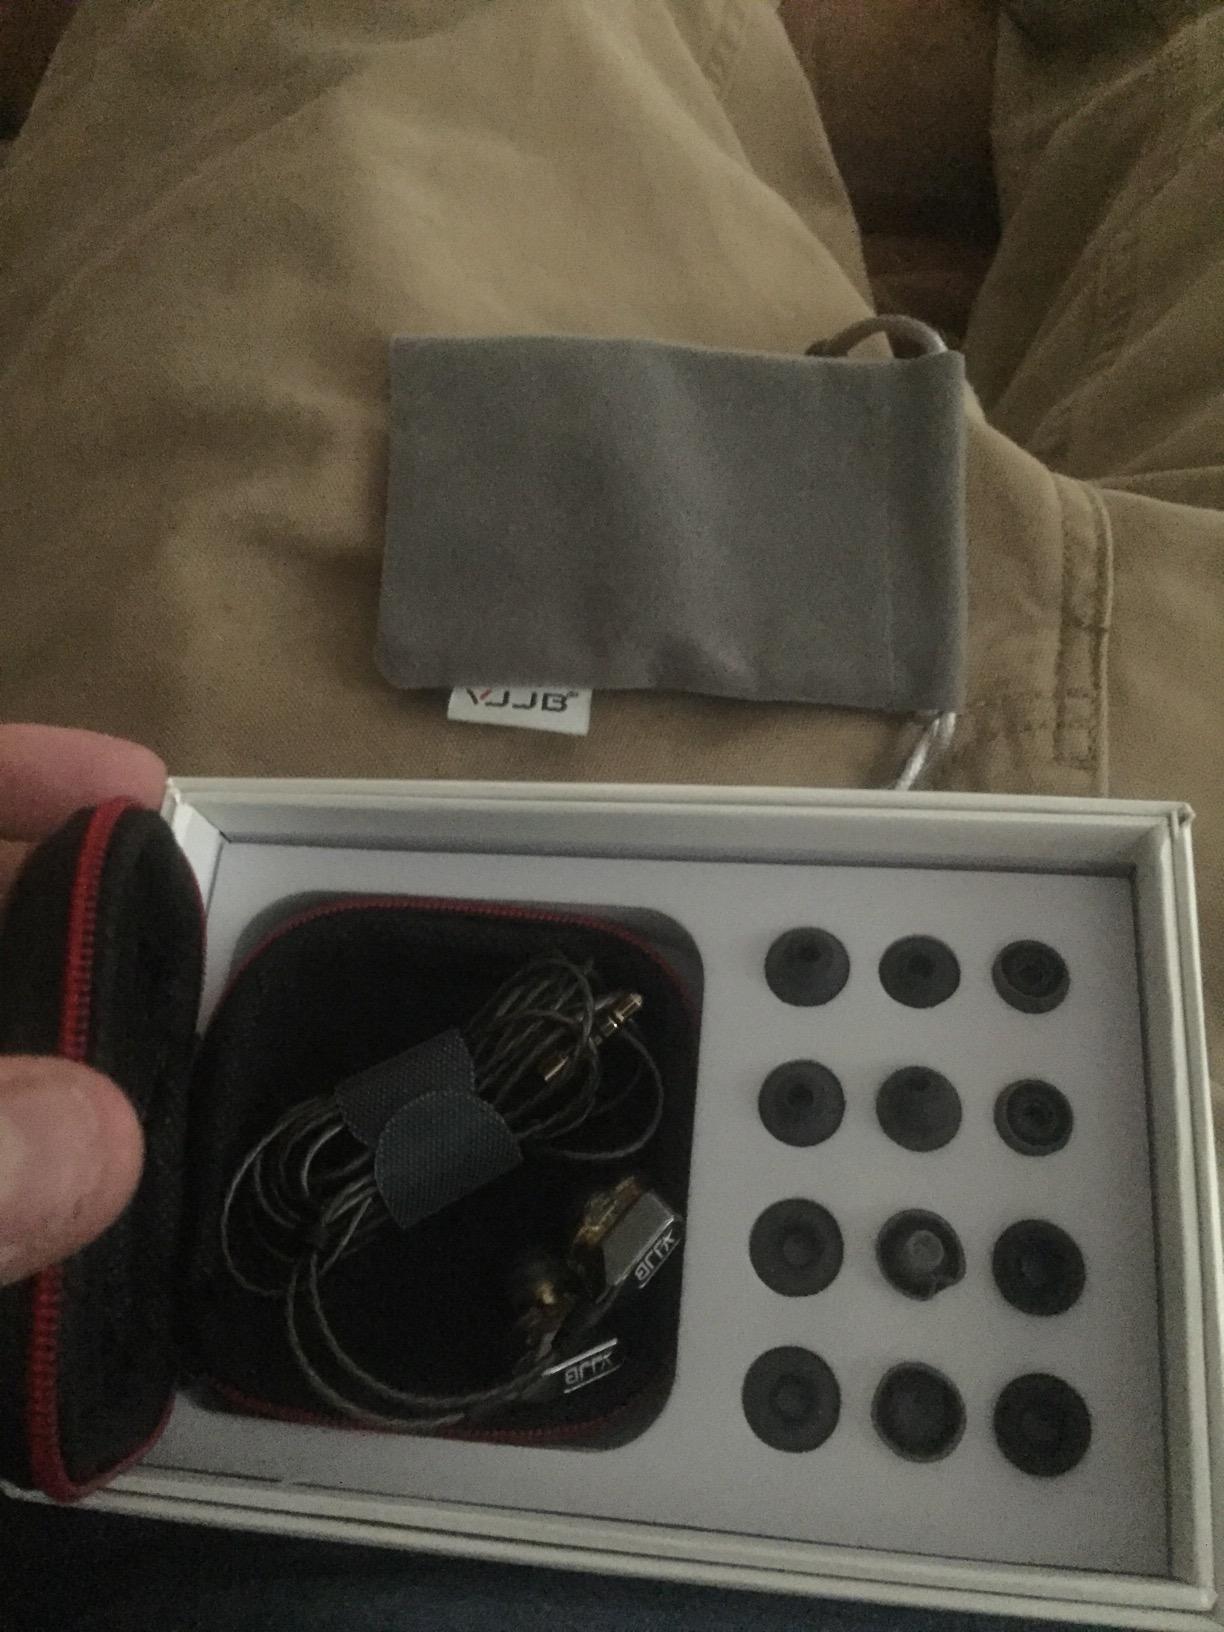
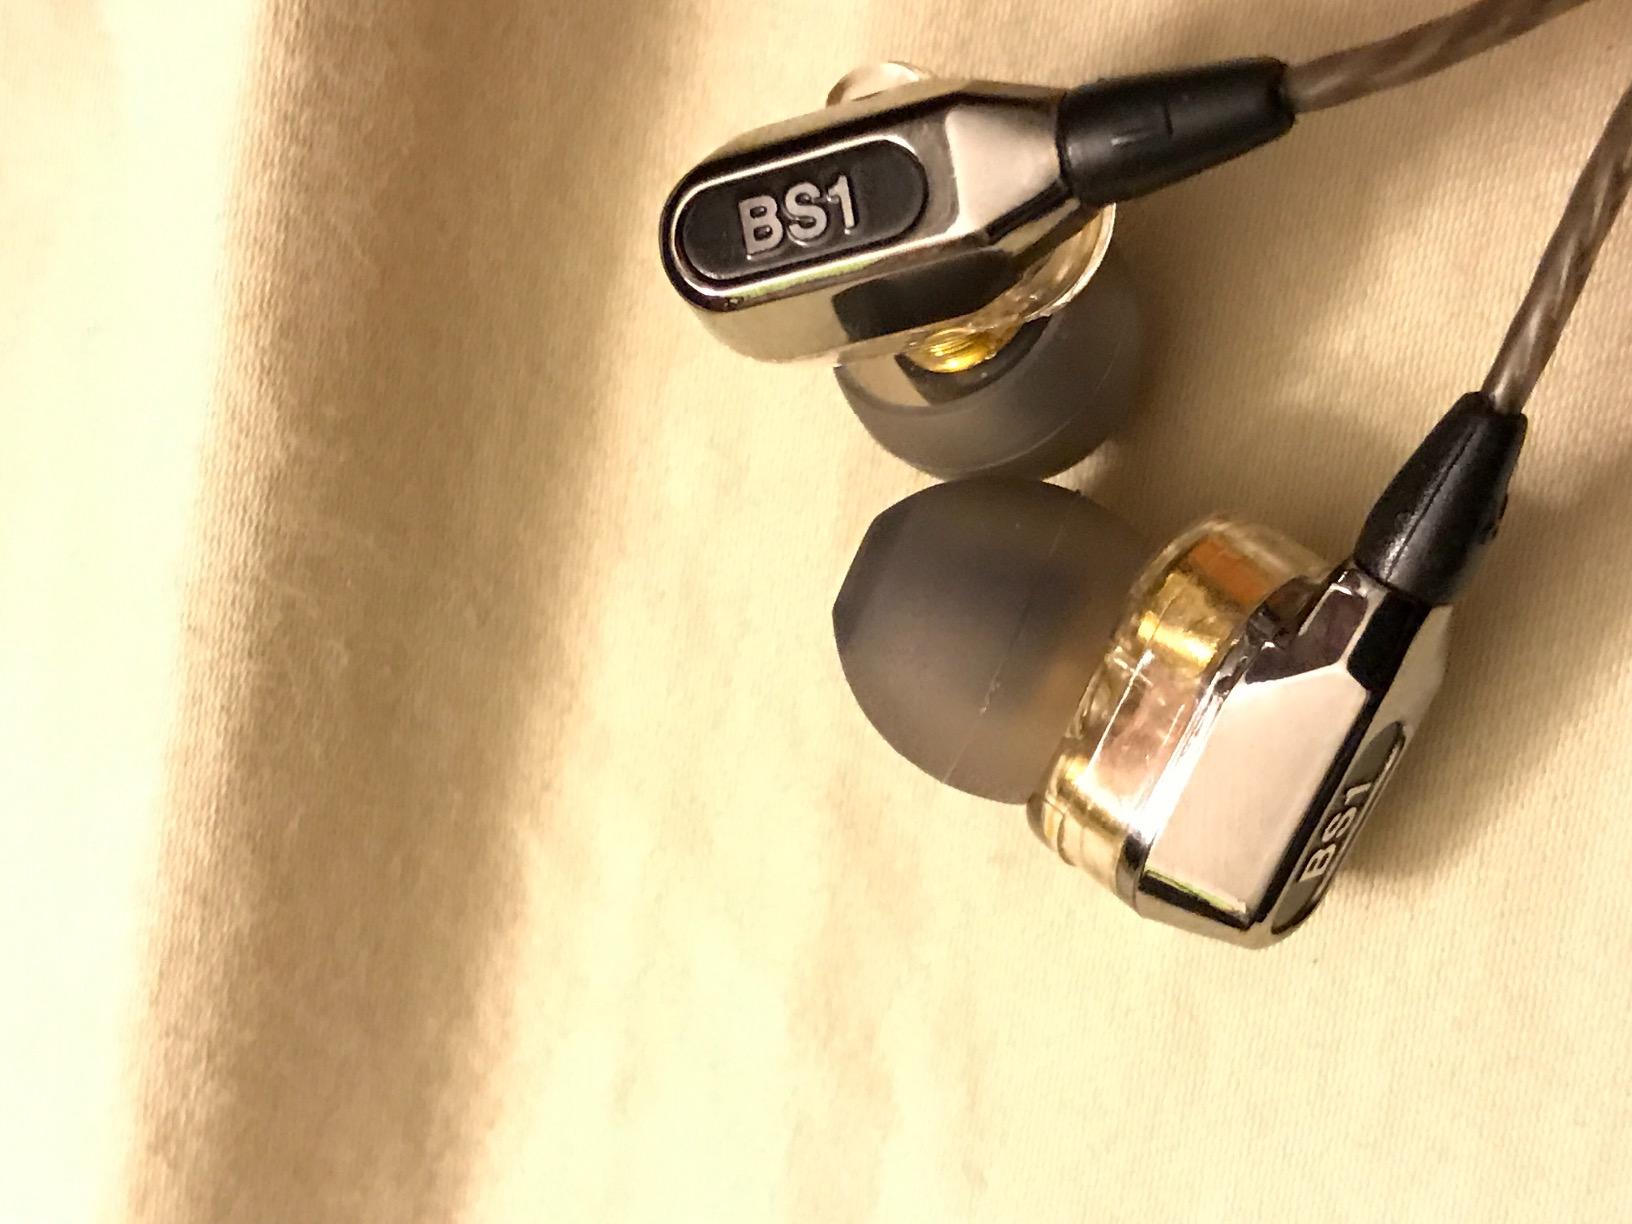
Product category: headphones
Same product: yes